Leipzig–Hof railway

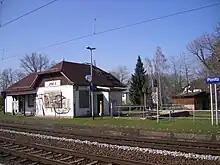
Ponitz station

The "Lehndorf" halt was opened on 1 December 1877. It was upgraded to a station in 1905 and renamed "Lehndorf (Kr Altenburg)" in 1927. The buildings (entrance buildings, workshops and freight sheds) still present in the station are marked by decay. "Lehndorf (Kr Altenburg)" is on the Lehndorf (Kr Altenburg)–Saara curve connecting with the Gößnitz–Gera railway opened in 1865. Therefore, the station is an important change station between trains on the Leipzig–Hof railway to/from Altenburg/Leipzig and trains to/from Gera/Jena/Erfurt in Thuringia.